Rattlesnake Island (Lake Erie)

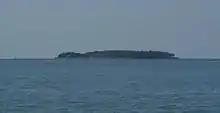
Rattlesnake Island and its "rattles" viewed from South Bass Island.

The modern history of Rattlesnake Island began with the purchase of the island about 1929 by Hubert D. Bennett, the owner of the Toledo Scale Company, who developed the island by putting in a lodge, harbor, and east-west landing strip. A second north-south landing strip was added in the 1950s by a Catholic order. In 1959, the island was sold to James P. Frackelton, M.D., a Cleveland surgeon and owner of the Cleveland Stamp and Coin Company, and Robert C. Schull, a stockbroker. Frackelton and Schull further developed the island, but economic and market conditions forced the sale of the island in 1989.